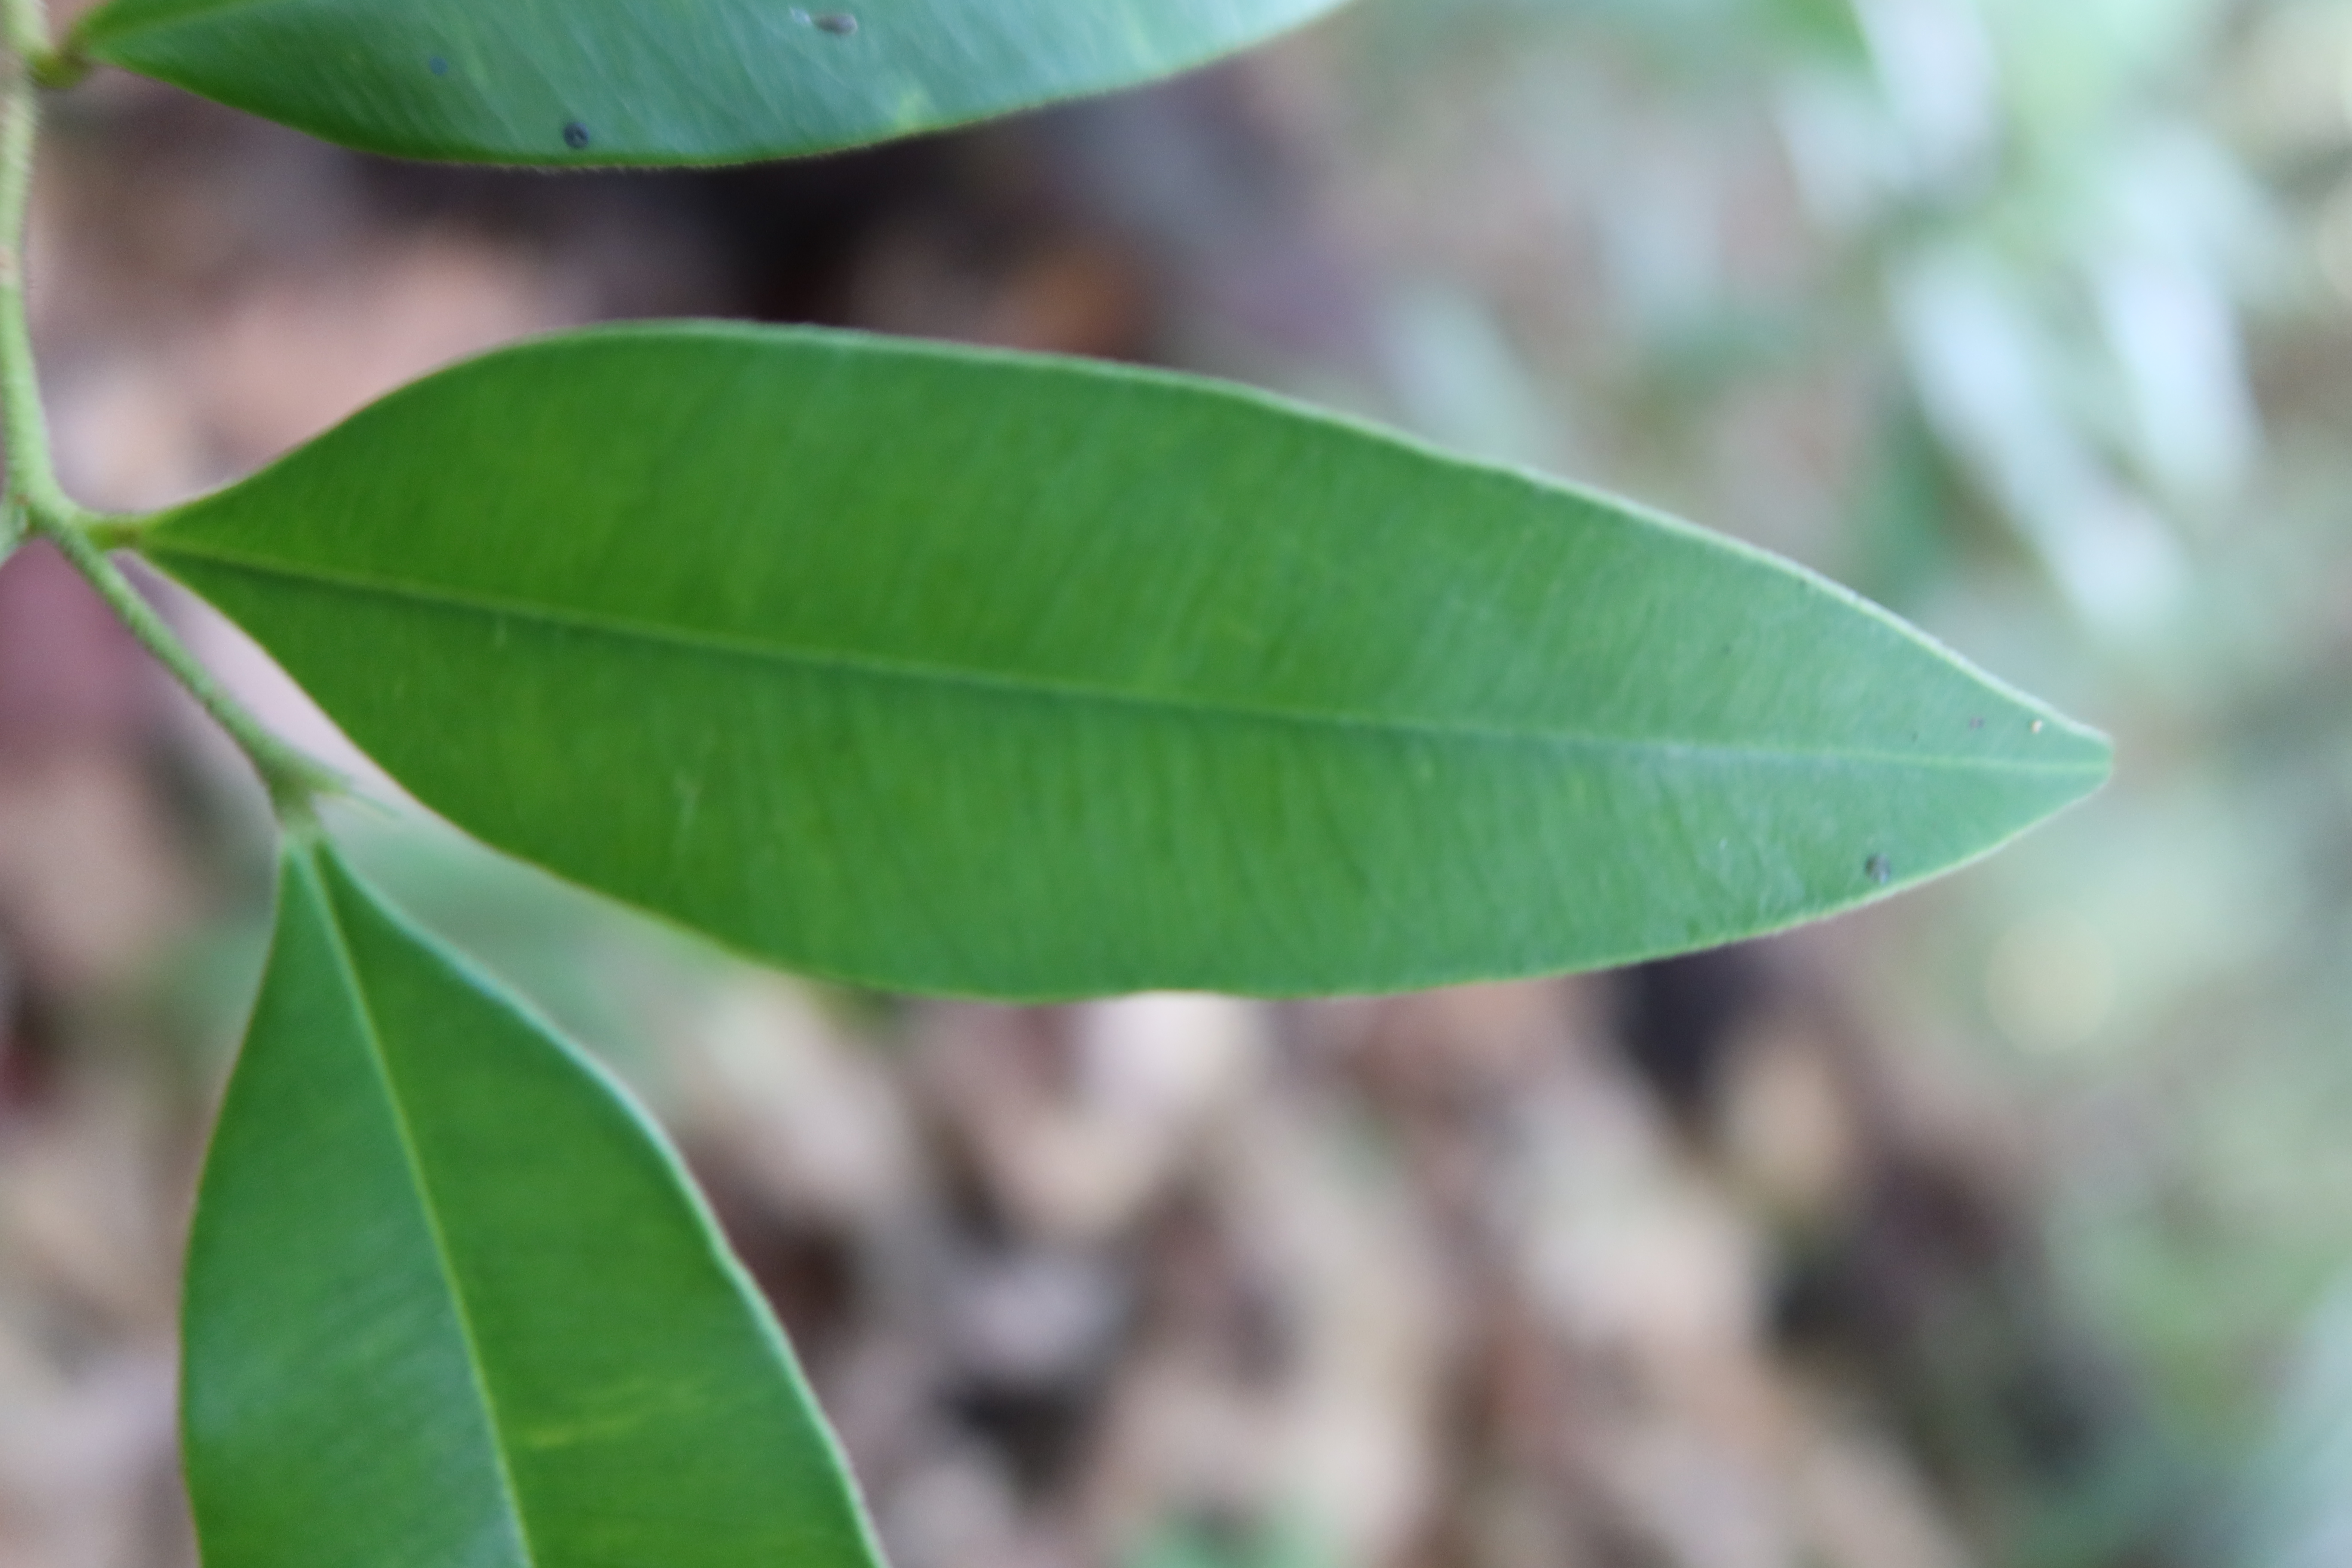
Label: Healthy